The Story of the Goal

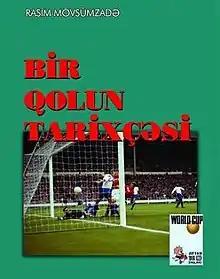
First edition

The Story of the Goal (“Bir qolun tarixçəsi”) is a book by sports journalist Rasim Movsumov (Movsumzadeh), the jury member of the prestigious international football awards such as Ballon d'Or, The Best FIFA Football Awards, Golden Foot and World Soccer Awards.